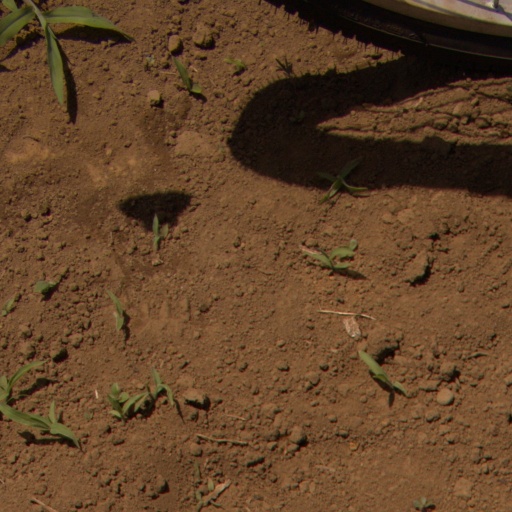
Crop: Jerusalem artichoke